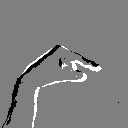
ASL letter: g